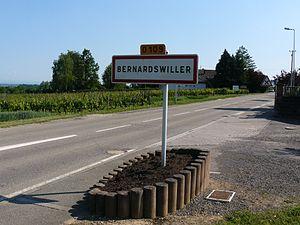
Entrée du village de Bernardswiller